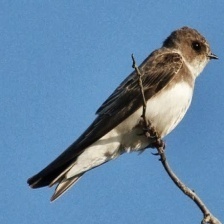
Species: SAND MARTIN
Scientific name: RIPARIA RIPARIA